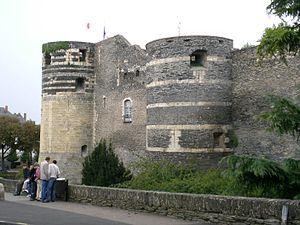
Cet article recense de manière non exhaustive les châteaux, maisons fortes, mottes castrales, situés dans le département français de Maine-et-Loire. Il est fait état des inscriptions et classements au titre des monuments historiques. Ancienne province d'Anjou